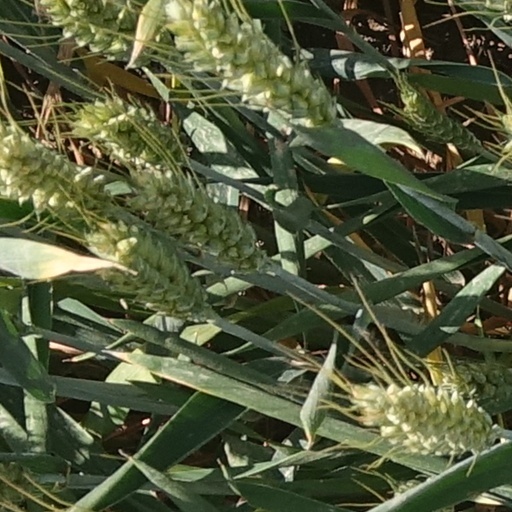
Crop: wheat